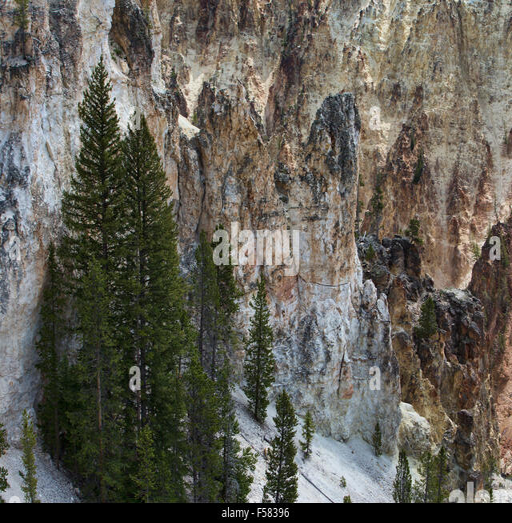
gorge carved out by river .